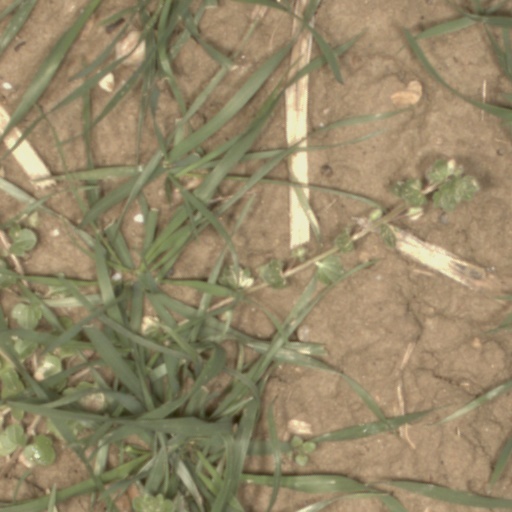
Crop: wheat